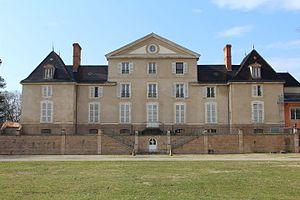
Château de Pont-de-Veyle.
Le château de Pont-de-Veyle est un château, reconstruit au XVIᵉ siècle, qui se dresse sur la commune de Pont-de-Veyle dans le département français de l'Ain, en région Auvergne-Rhône-Alpes. Il a succédé à un ancien château fort du XIIIᵉ siècle et fut le centre de la seigneurie de Pont-de-Veyle érigée ensuite en comté.
La liste des châteaux de l'Ain recense de manière non exhaustive les châteaux, maisons fortes, mottes castales, situés dans le département français de l'Ain. Il est fait état des inscriptions et classements au titre des monuments historiques.